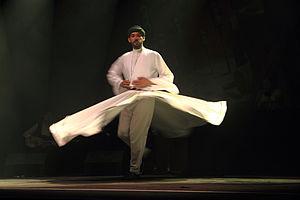
Mercan Dede est un musicien turc qui allie musique de tradition soufie et musique électronique.